Question: Where was the picture taken?
Tambaya: A ina aka dauki hoton?
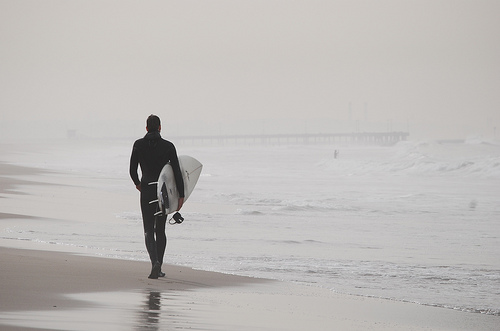
Answer: At the beach.
Amsa: A gabar teku.